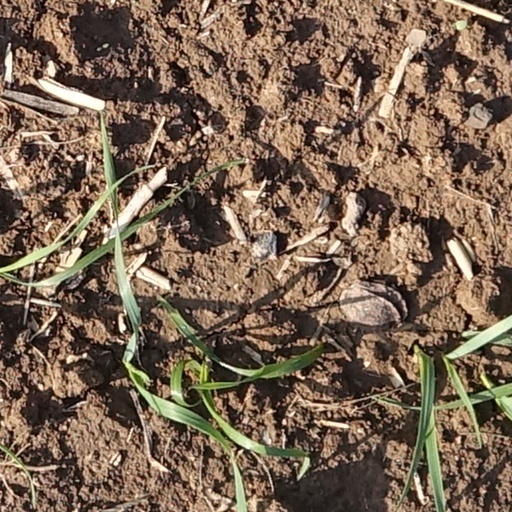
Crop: wheat